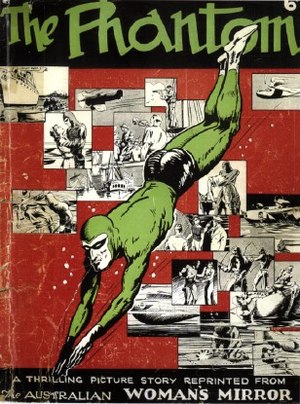
Fantomet
Den første udgave af "Fantomet". Udgivet i Australien i 1938.
Fantomet er en af tegneseriehistoriens ældste maskerede helte. Den første avisstribe så dagens lys i februar 1936, og den var forfattet af Lee Falk og tegnet af Ray Moore. Tegneserien er stadig i produktion.